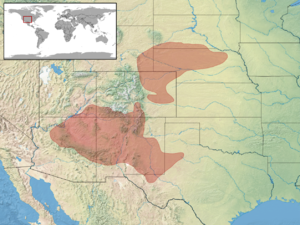
Plestiodon multivirgatus est une espèce de sauriens de la famille des Scincidae.